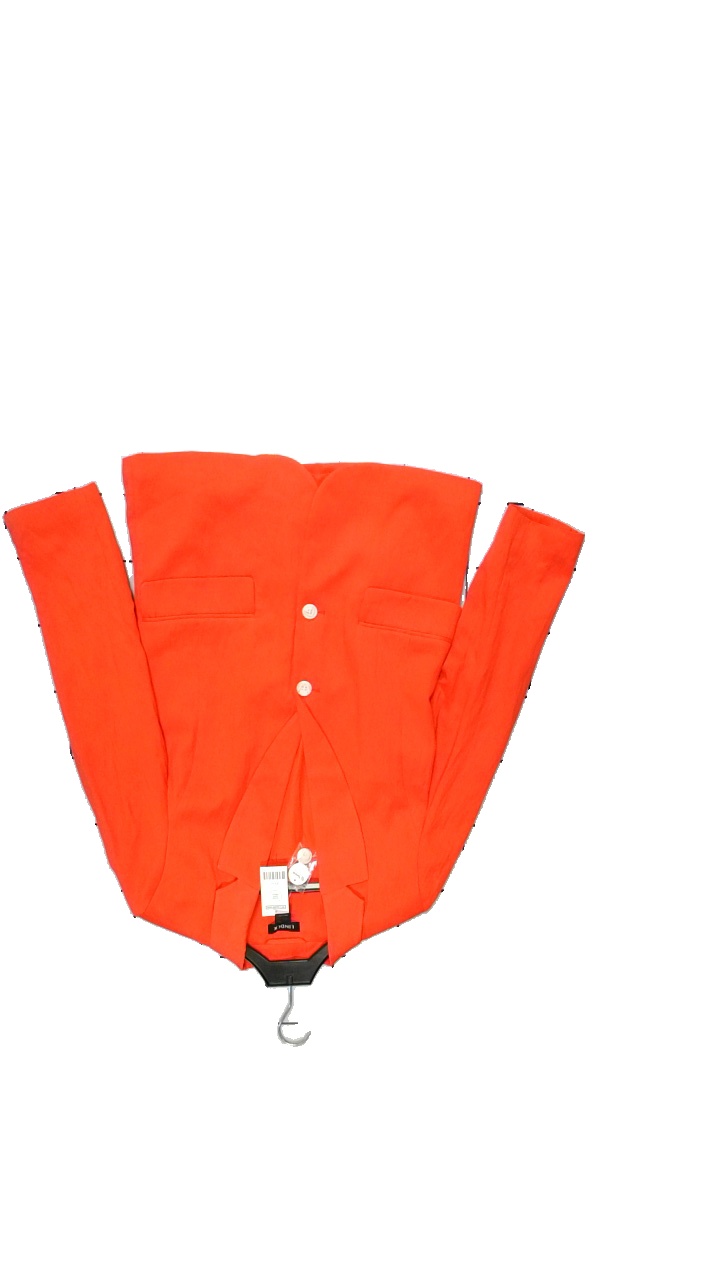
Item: Blazer (Ladies)
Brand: Lindex
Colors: Red
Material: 63% Lyocell, 31% Viscose, 6% Polyamide.
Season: Summer
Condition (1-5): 5
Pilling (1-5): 5
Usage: Reuse
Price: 50-100